Vernier, Switzerland

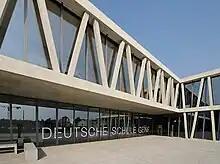
"Deutsche Schule Genf", a German international school

In Vernier about 8,149 or (27.6%) of the population have completed non-mandatory upper secondary education, and 3,058 or (10.3%) have completed additional higher education (either university or a "Fachhochschule"). Of the 3,058 who completed tertiary schooling, 38.3% were Swiss men, 28.2% were Swiss women, 20.4% were non-Swiss men and 13.2% were non-Swiss women.